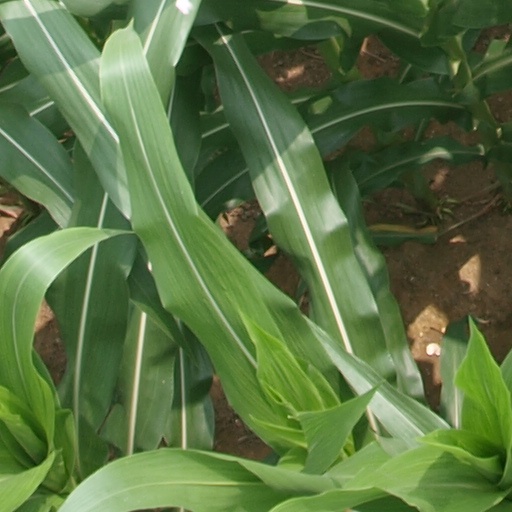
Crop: maize; corn